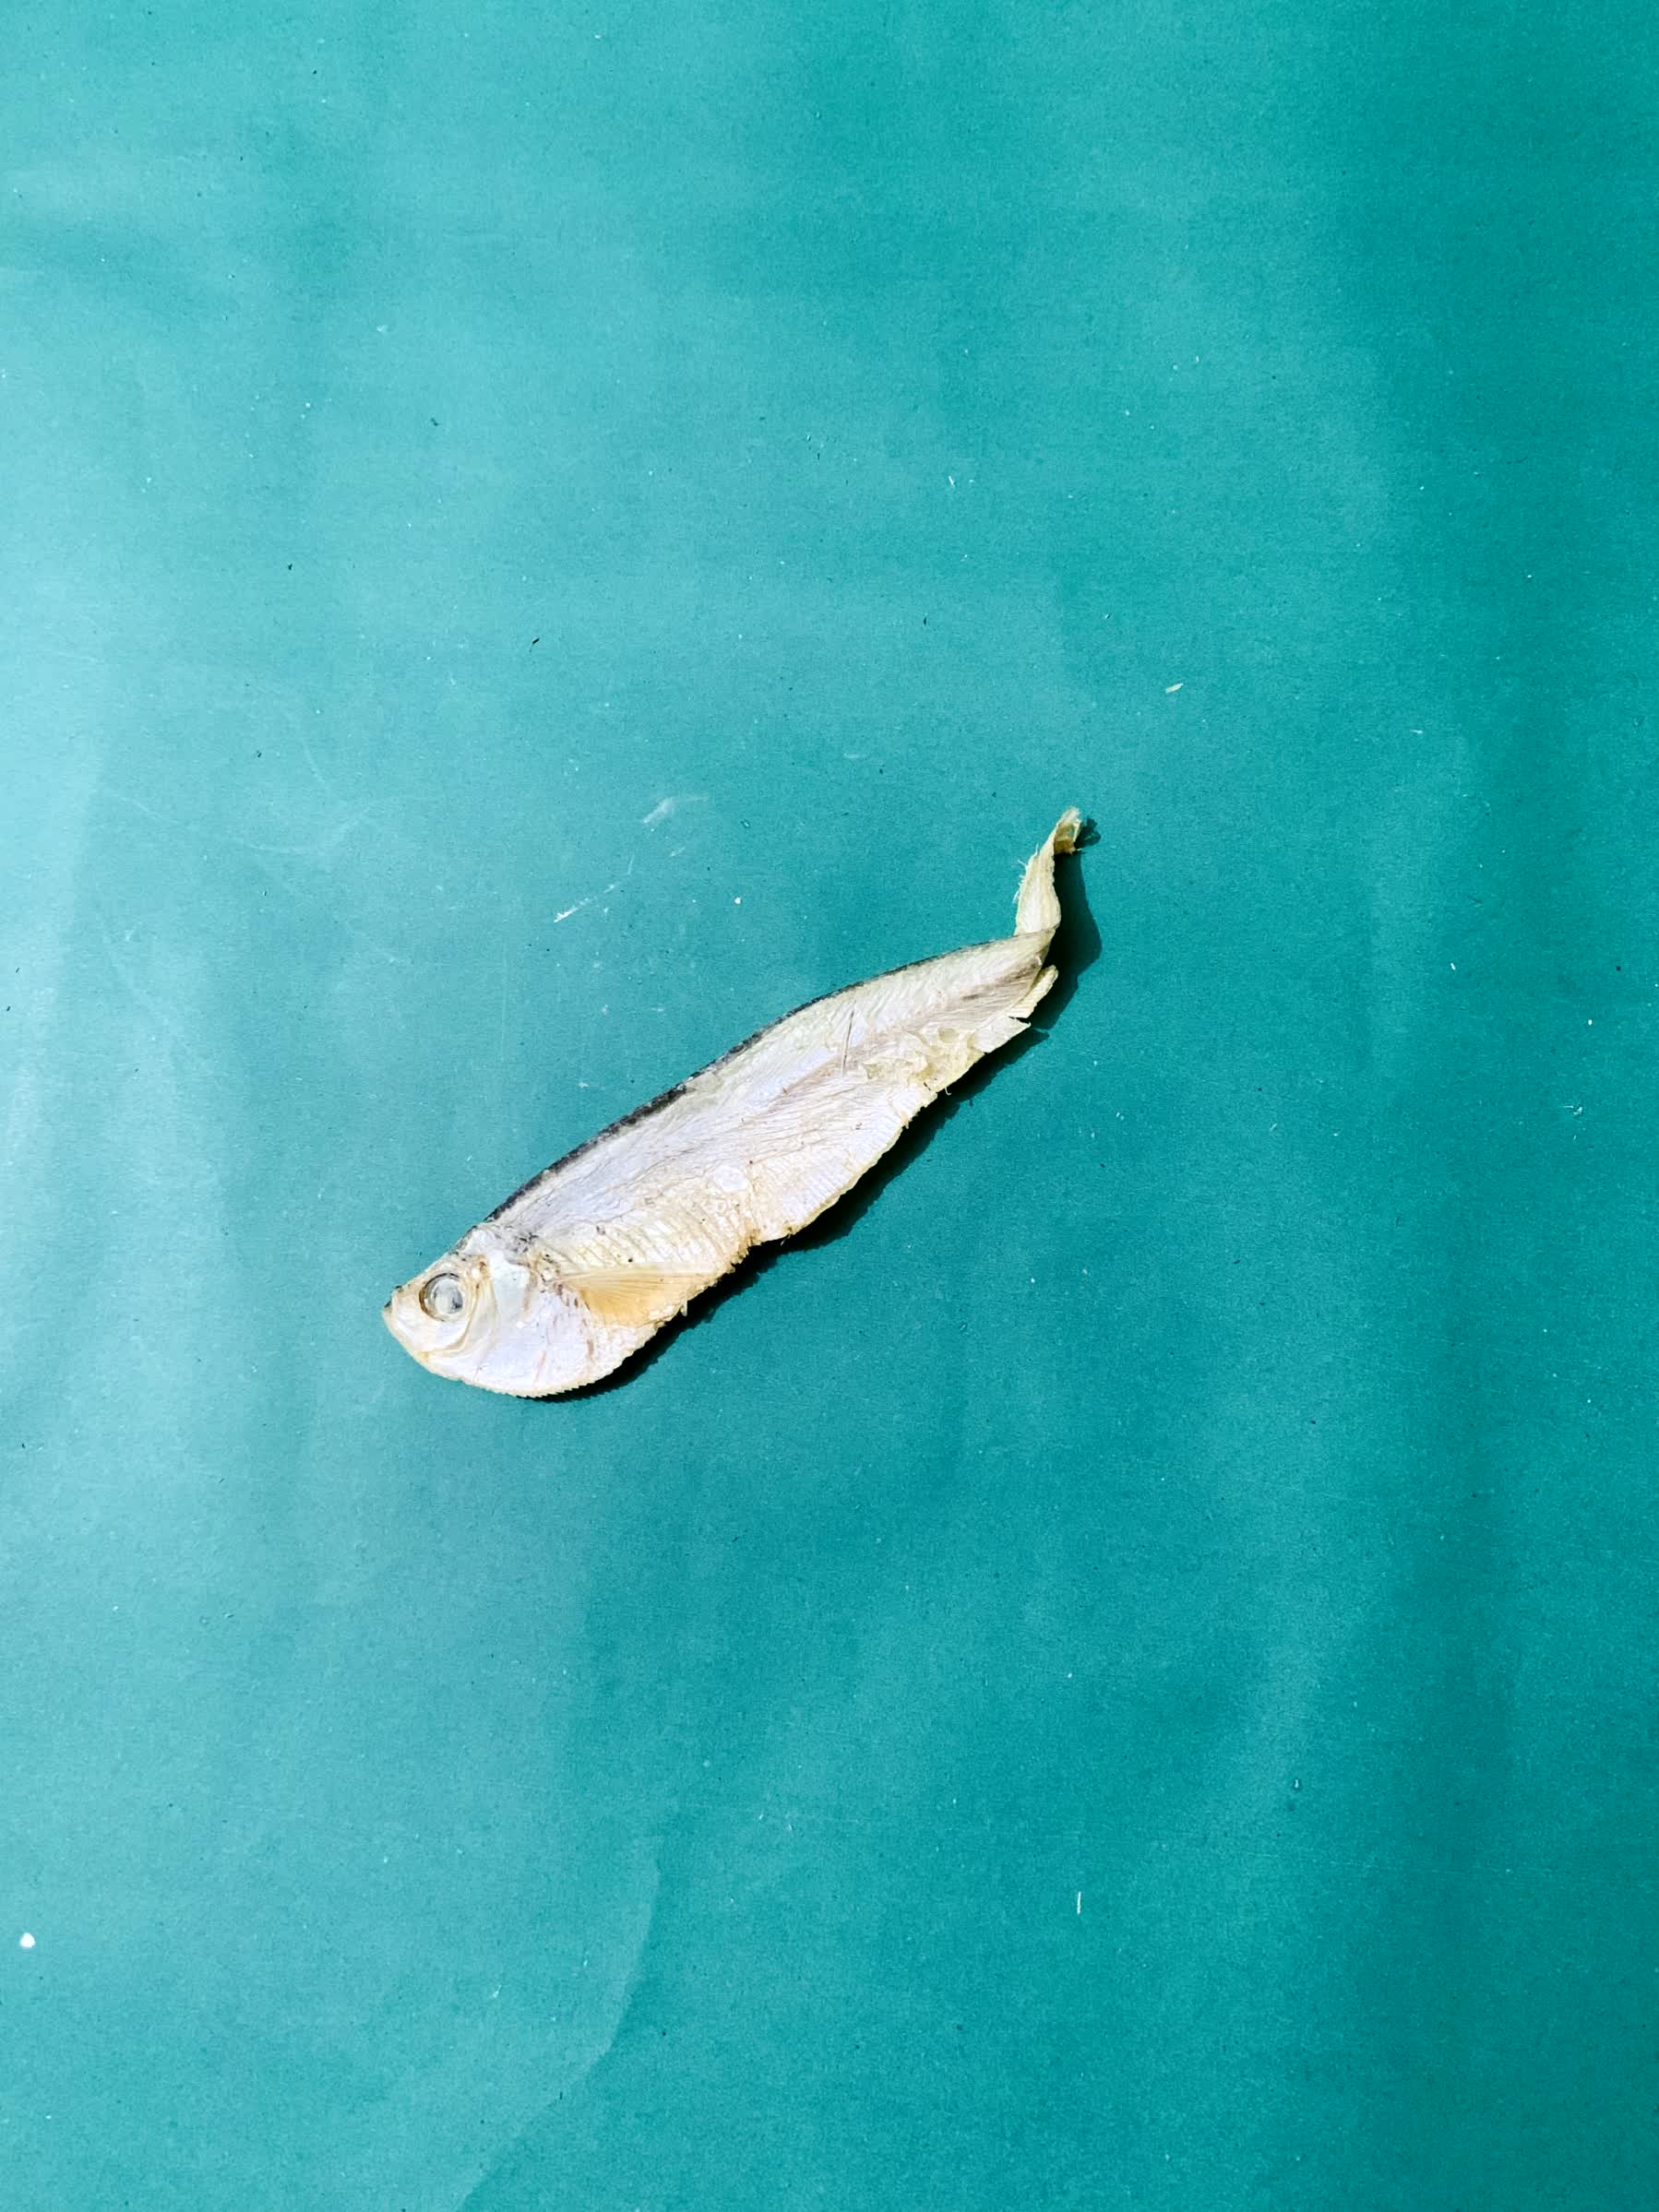
Species: Shukna Feuwa